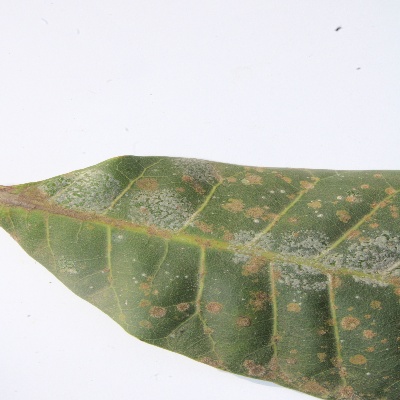
Crop: Cashew
Condition: red rust